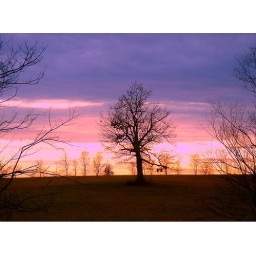
Late winter day I passed this tree sitting all alone in a field near Crossville,TN in Cumberland County.